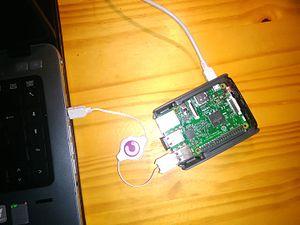
Poison Tap
La sécurité des liens USB concerne les périphériques USB qui occupent une place importante dans l’univers informatique.